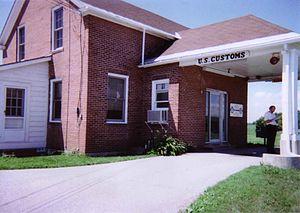
La route 235 est une route régionale québécoise située sur la rive sud du fleuve Saint-Laurent. Elle dessert la région de la Montérégie.